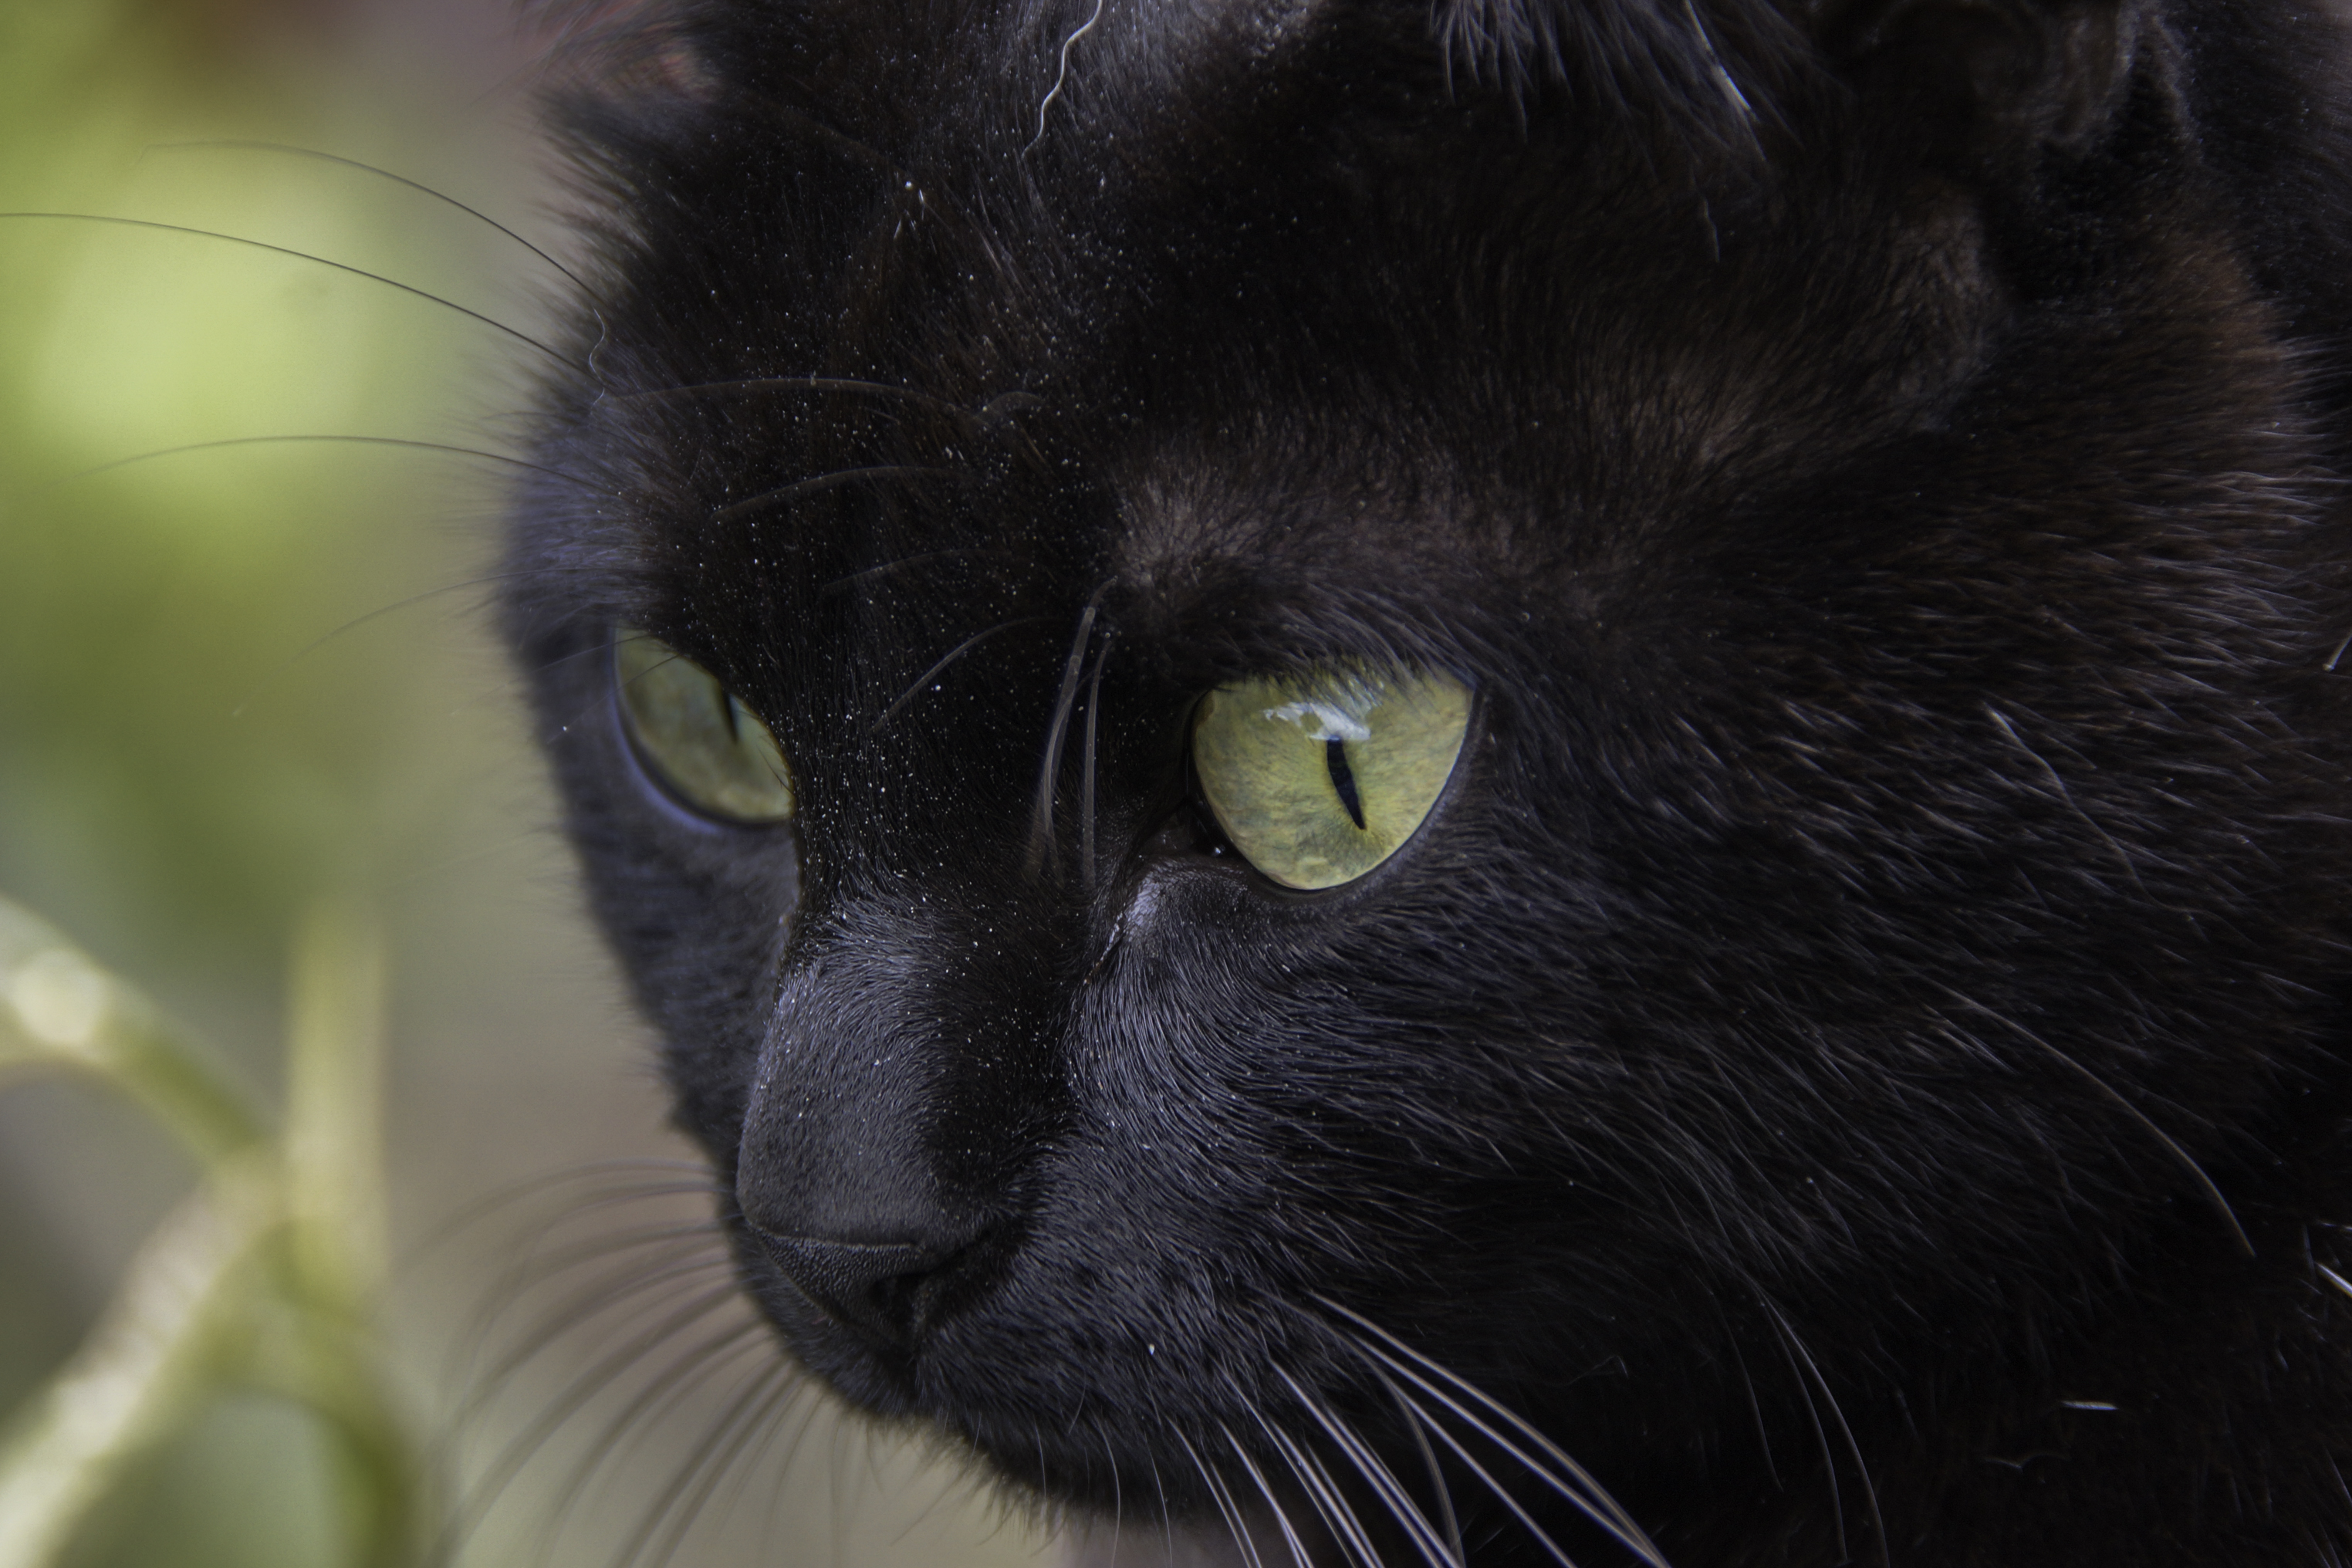
photo, cat, mammal, black cat, black, fauna, close up, cats, nose, whiskers, snout, eye, animals, vertebrate, gatos, a77, g, ggl1, gaby1, xovesphoto, animales, sonya77, 18250, tamron18250mm, gphoto, gabrielcoru a, korat, small to medium sized cats, cat like mammal, carnivoran, nebelung, domestic short haired cat